Non-voting members of the United States House of Representatives

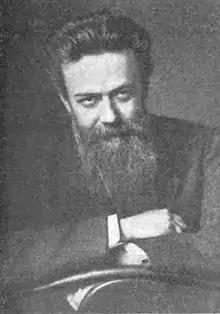
Federico Degetau y González of Puerto Rico, the first resident commissioner in the United States Congress

Similar to delegates are resident commissioners, who represented the large areas acquired during the Spanish–American War, and for much of the 20th century were considered colonies, not territories and unlike the previously acquired areas which would become the contiguous U.S. or Alaska and Hawaii, did not initially have residents with the rights of or to U.S. citizenship. Territories can gain independence from the United States with the consent of Congress,